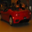
Label: automobile